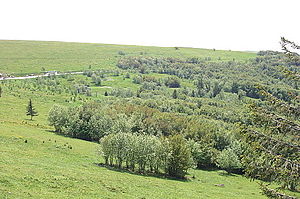
Vogeserne
Skovgrænsen nær Hohneck. Her er det Almindelig Røn, der danner grænsen.
Vogeserne er en bjergkæde i Alsace och Lorraine i det nordøstlige Frankrig. Bjergkædens højeste punkt er Grand Ballon, der er 1.424 m.o.h.